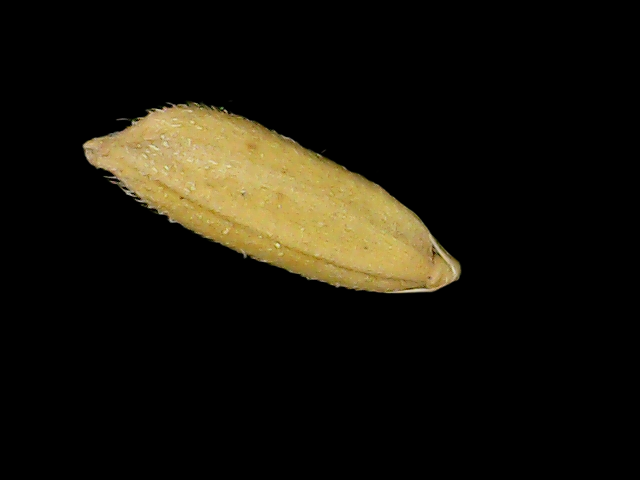
Rice variety: Binadhan17